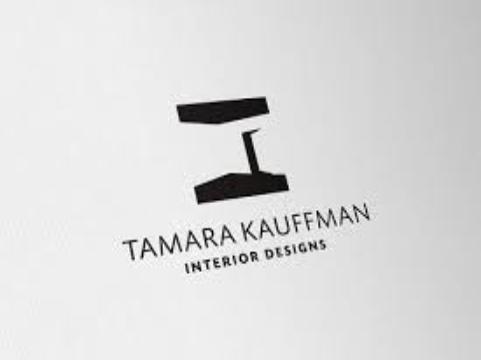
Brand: Kauffman
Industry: Others